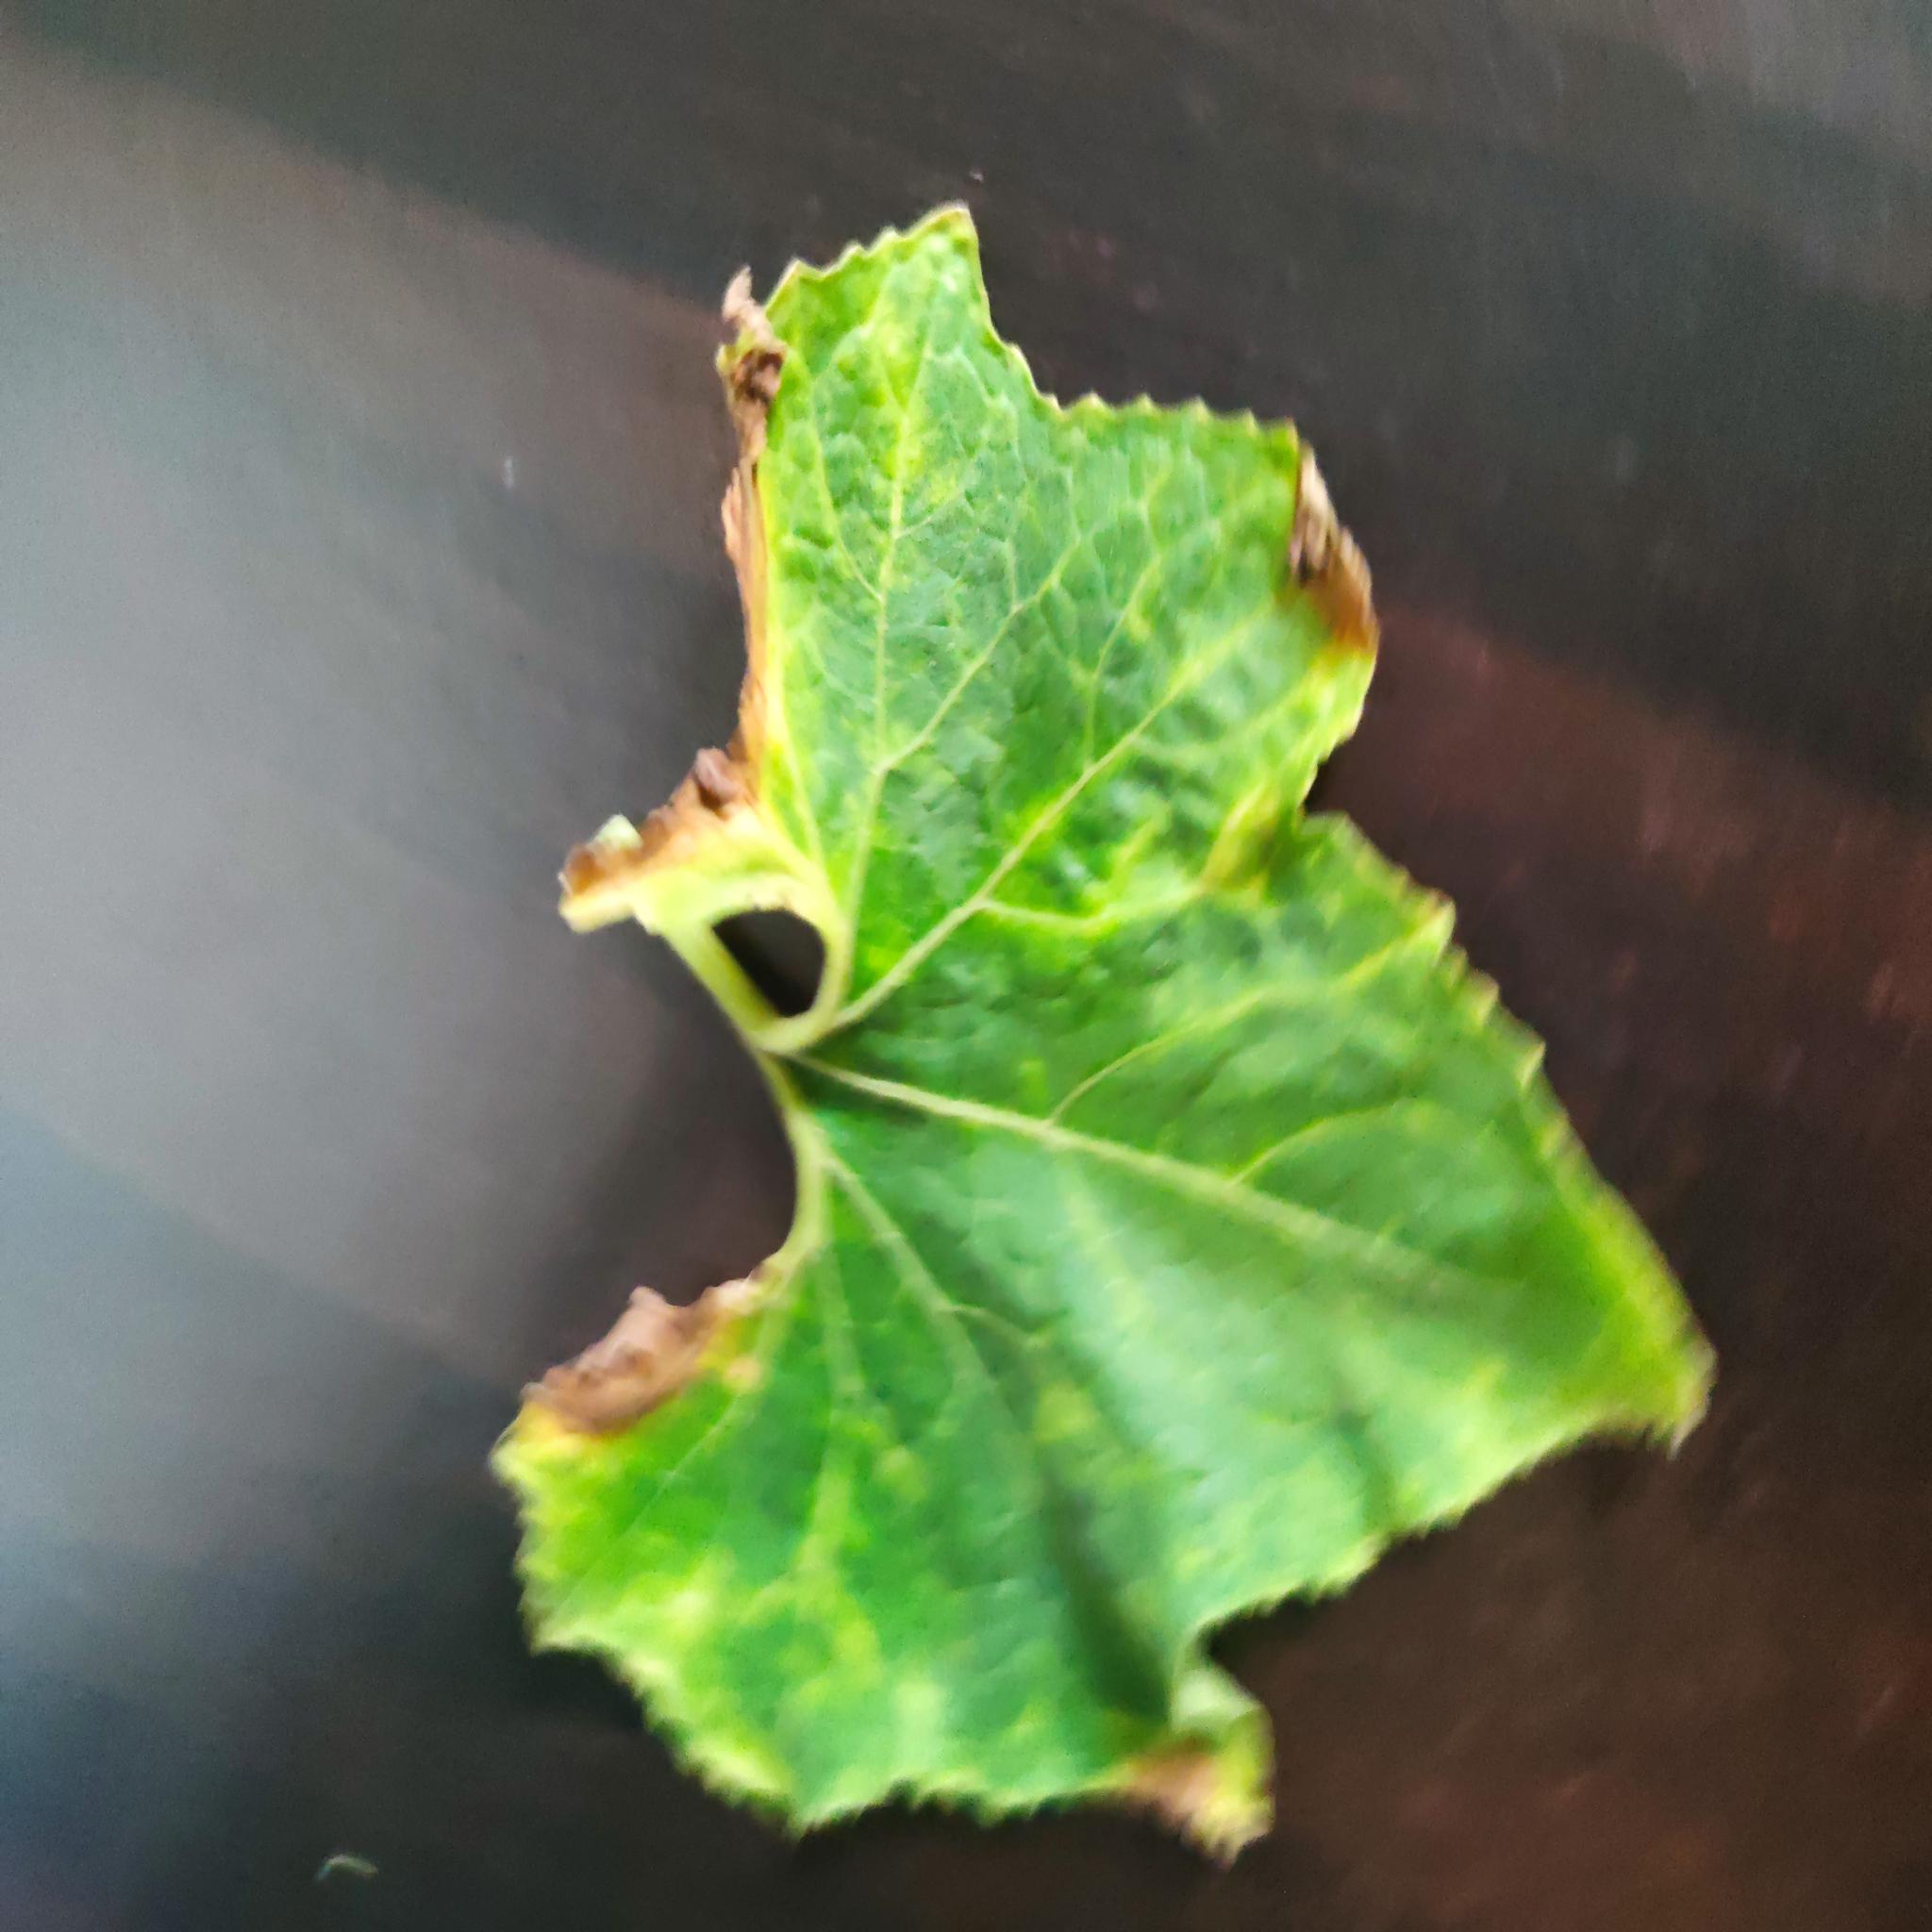
Label: Downy mildew